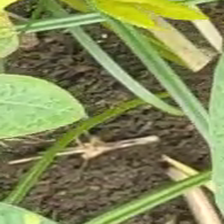
Weed species: Lavhala_(Cyperus_Rotundus)